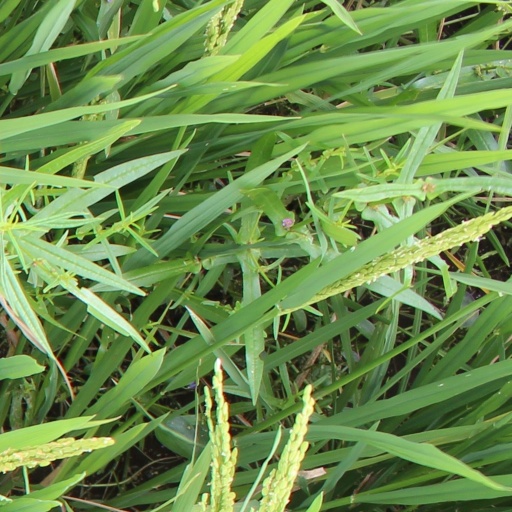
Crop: rice